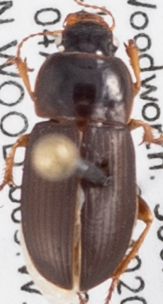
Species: Harpalus opacipennis
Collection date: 2021-08-04
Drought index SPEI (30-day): -2.09
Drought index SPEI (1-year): -2.09
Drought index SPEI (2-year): -0.82